Angkor Wat

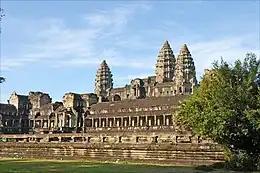
Side view showing the Gopurams and galleries

Unlike most Khmer temples, Angkor Wat is oriented to the west rather than the east. This has led scholars including Maurice Glaize and George Coedès to hypothesize that Suryavarman intended it to serve as his funerary temple. Further evidence for this view is provided by the bas-reliefs, which proceed in a counter-clockwise direction—"prasavya" in Hindu terminology—as this is the reverse of the normal order. Rituals take place in reverse order during Brahminic funeral services. Archaeologist Charles Higham also describes a container that may have been a funerary jar that was recovered from the central tower. It has been nominated by some as the greatest expenditure of energy on the disposal of a corpse. Freeman and Jacques, however, note that several other temples of Angkor depart from the typical eastern orientation, and suggest that Angkor Wat's alignment was due to its dedication to Vishnu, who was associated with the west.